Farley-Hutchinson-Kimball House

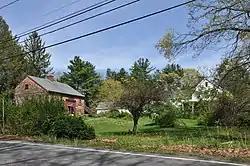

The Farley-Hutchinson-Kimball House is a historic house and barn at 461A and 463 North Road in Bedford, Massachusetts. The property consists of a house whose oldest portions date to c. 1732, and an attached barn from the late 19th century that has been converted to residential use. The buildings were listed on the National Register of Historic Places in 2012.